AC Transit fleet

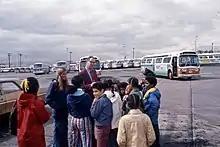
Tour of AC Transit operating division in the 1970s; GM New Looks predominant.

The bus fleet of the Alameda-Contra Costa Transit District (AC Transit), serving the counties of Alameda and Contra Costa, is the third-largest in California. It was initially formed in with a mixture of gasoline and diesel-powered buses purchased from its immediate predecessor, the privately owned Key System. The first new buses were purchased for AC Transit in 1960, shortly after its formation and the GM New Look buses were delivered later that year. The transit agency operated GM buses exclusively until 1974, when the first Flxible New Look buses were ordered. Since then, AC Transit has ordered and operated buses from most of the major North American transit bus manufacturers, including Flyer, Gillig, Motor Coach Industries, Neoplan USA, and North American Bus Industries, as well as Van Hool, a Belgian bus supplier.